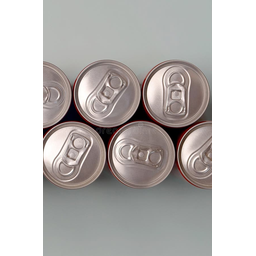
Label: metal